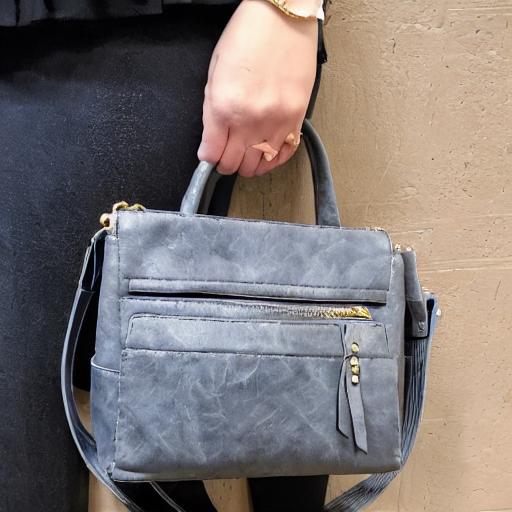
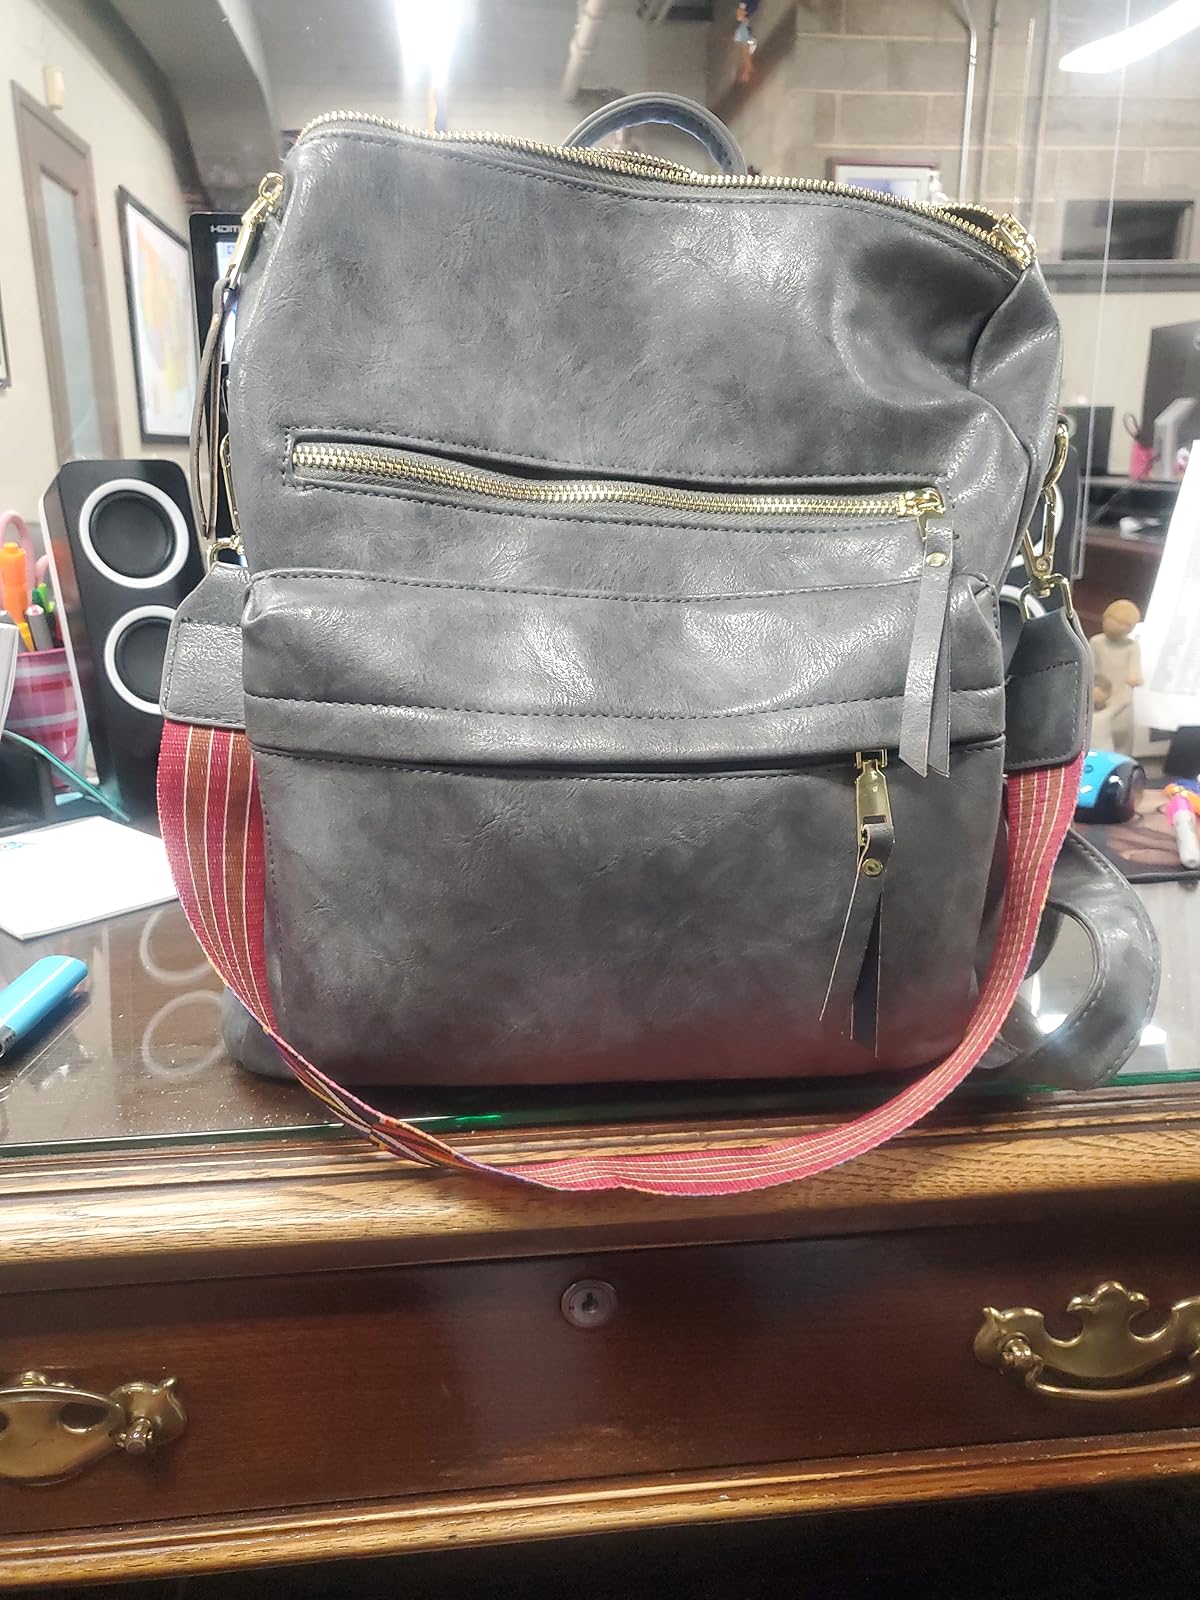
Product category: accessories_handbag
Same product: no